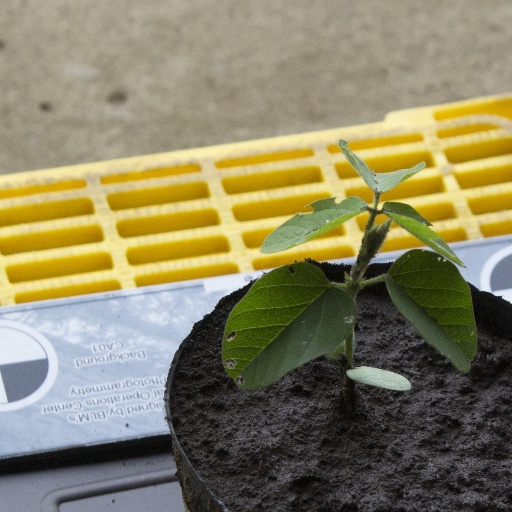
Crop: soybean